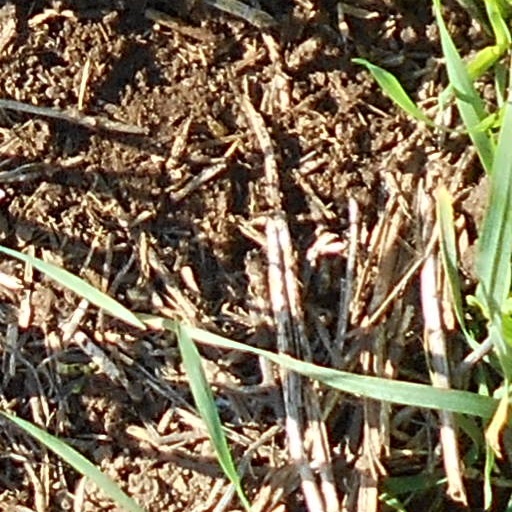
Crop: wheat